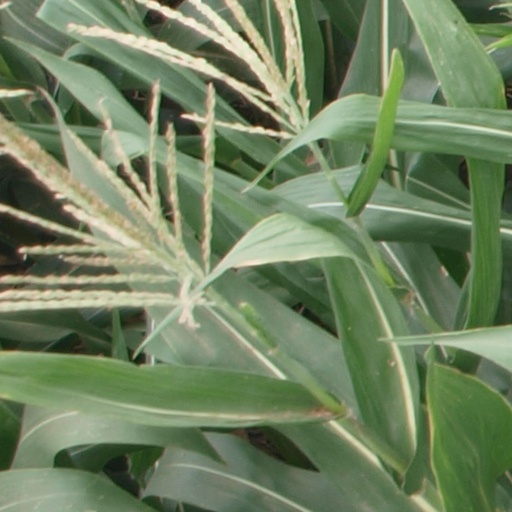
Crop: maize; corn